Chula Vista, California

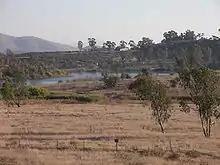
Proctor Valley in Chula Vista

Owning up to its Spanish name origins - "beautiful view" - Chula Vista is located in the South Bay region of San Diego County, between the foothills of the Jamul and San Ysidro Mountains (including Lower Otay Reservoir) and San Diego Bay on its east and west extremes, and the Sweetwater River and Otay River at its north and south extremes. The geography of Chula Vista is impacted by the La Nacion and Rose Canyon Fault zones; it has moved rocks from Pleistocene and younger eras. Yet, as late as 13,000 years ago, soils in the Rancho del Rey area have been unaffected by fault activity.